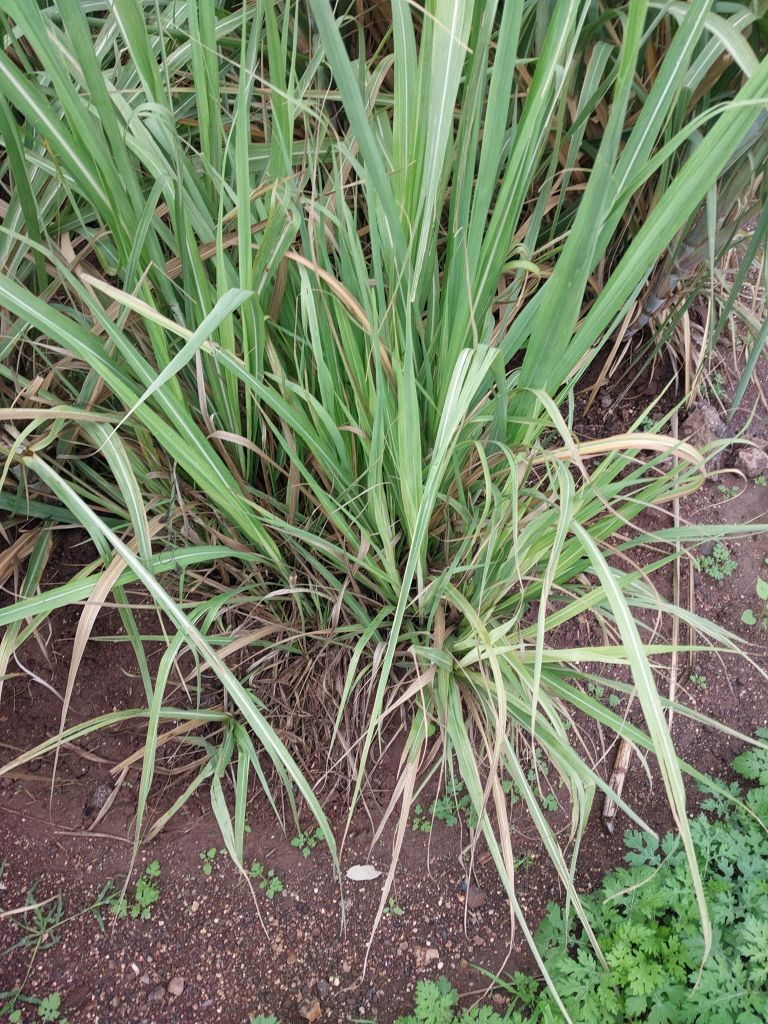
Label: Grassy shoot